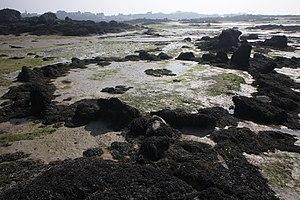
Le cromlech de l'Oeillet près du Petit Colombier. Cercle de pierre d'environ 12m de diamètre.
Cet article présente la liste des sites mégalithiques de la Manche, en France.
Le cromlech de l'Œillet est un édifice mégalithique situé dans l'archipel des îles Chausey, en France.
Les îles Chausey constituent un archipel granitique situé en Normandie, au nord de la baie du mont Saint-Michel, et dont l'île principale se situe à 15,8 km au large de Granville. Sur le plan administratif, les îles Chausey font partie de la commune de Granville.